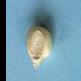
Maize quality: Good